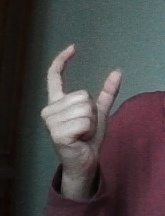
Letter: nun